William Barron (gardener)

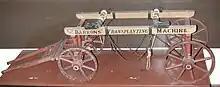
A scale model of Barron's tree transplanting machine at Kew Gardens

Barron was able to reduce the time for transplanting a large tree from two years to three months. Among the trees moved by Barron to Elvaston was a large yew which was used an arbour, which was about a hundred years old and which was transported 25 miles. Barron's method was not to move the trees horizontally, which lost a lot of branches and roots and which could damage the tree; but rather to move them vertically without needing to remove much of the foliage. In order to remove the tree from its original location tunnels would be bored under the trunk and heavy wooden beams inserted to support the tree while it was levered up before it was carried to its new location. In 1871 Barron relocated a cedar tree which stood at 43 feet in height with branches 48 feet wide, using his transplanter pulled by six horses and about half a dozen men.